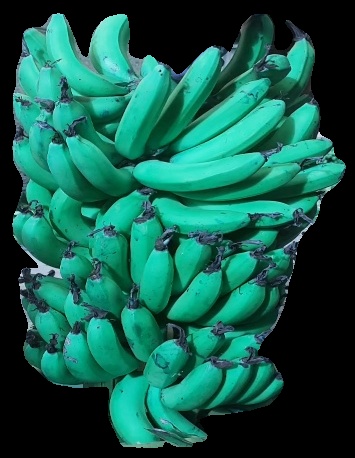
Variety: pachbale
Grade: grade3